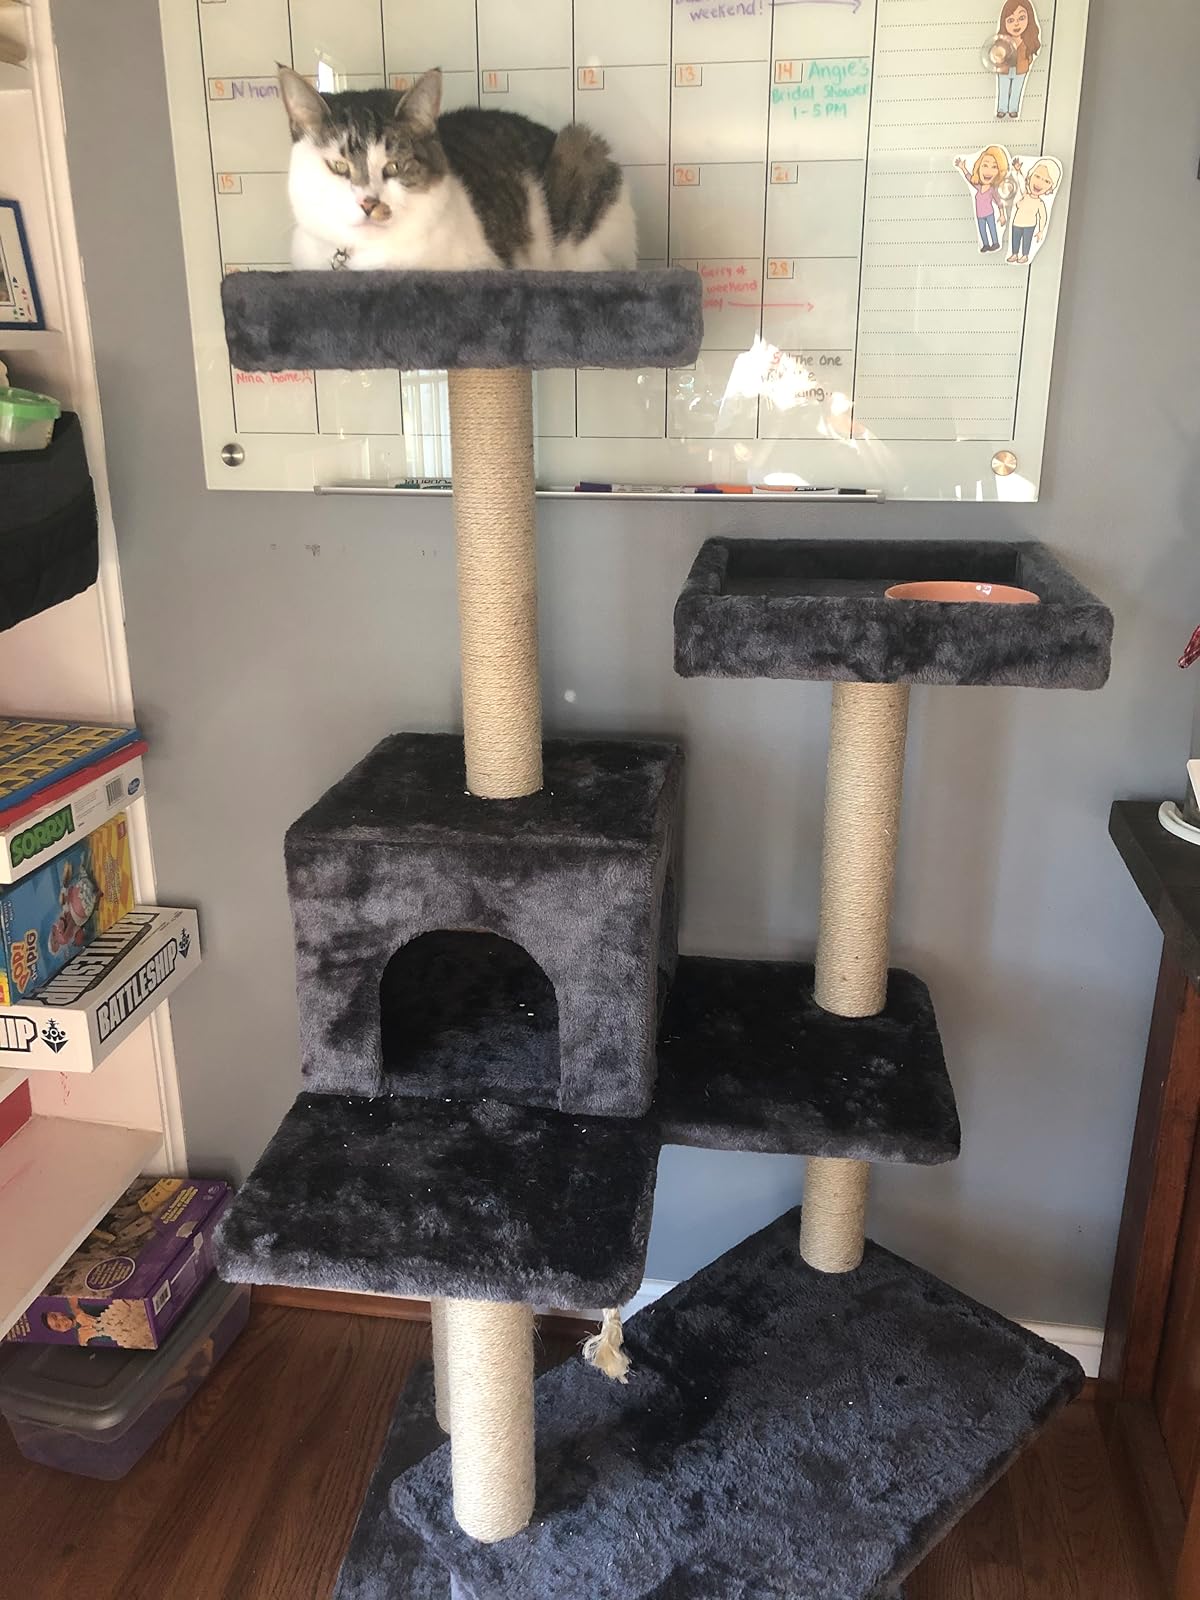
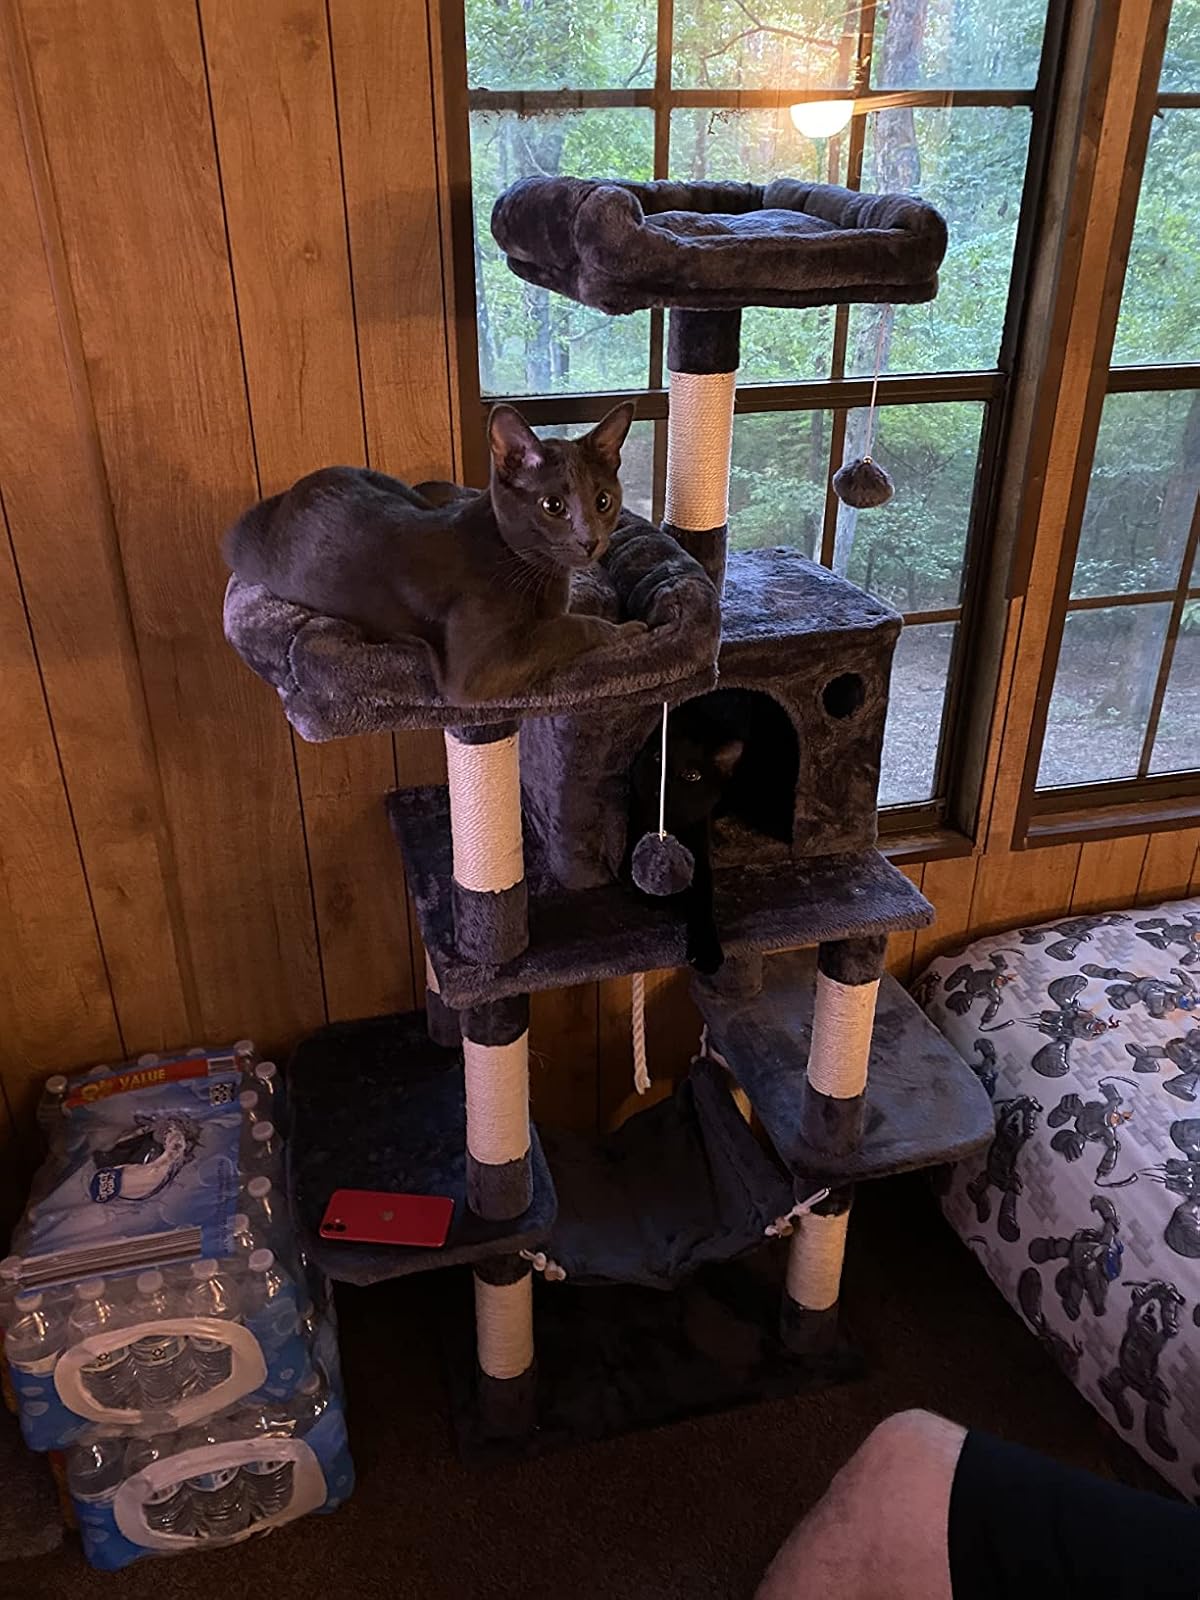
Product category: items_cat tree
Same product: no